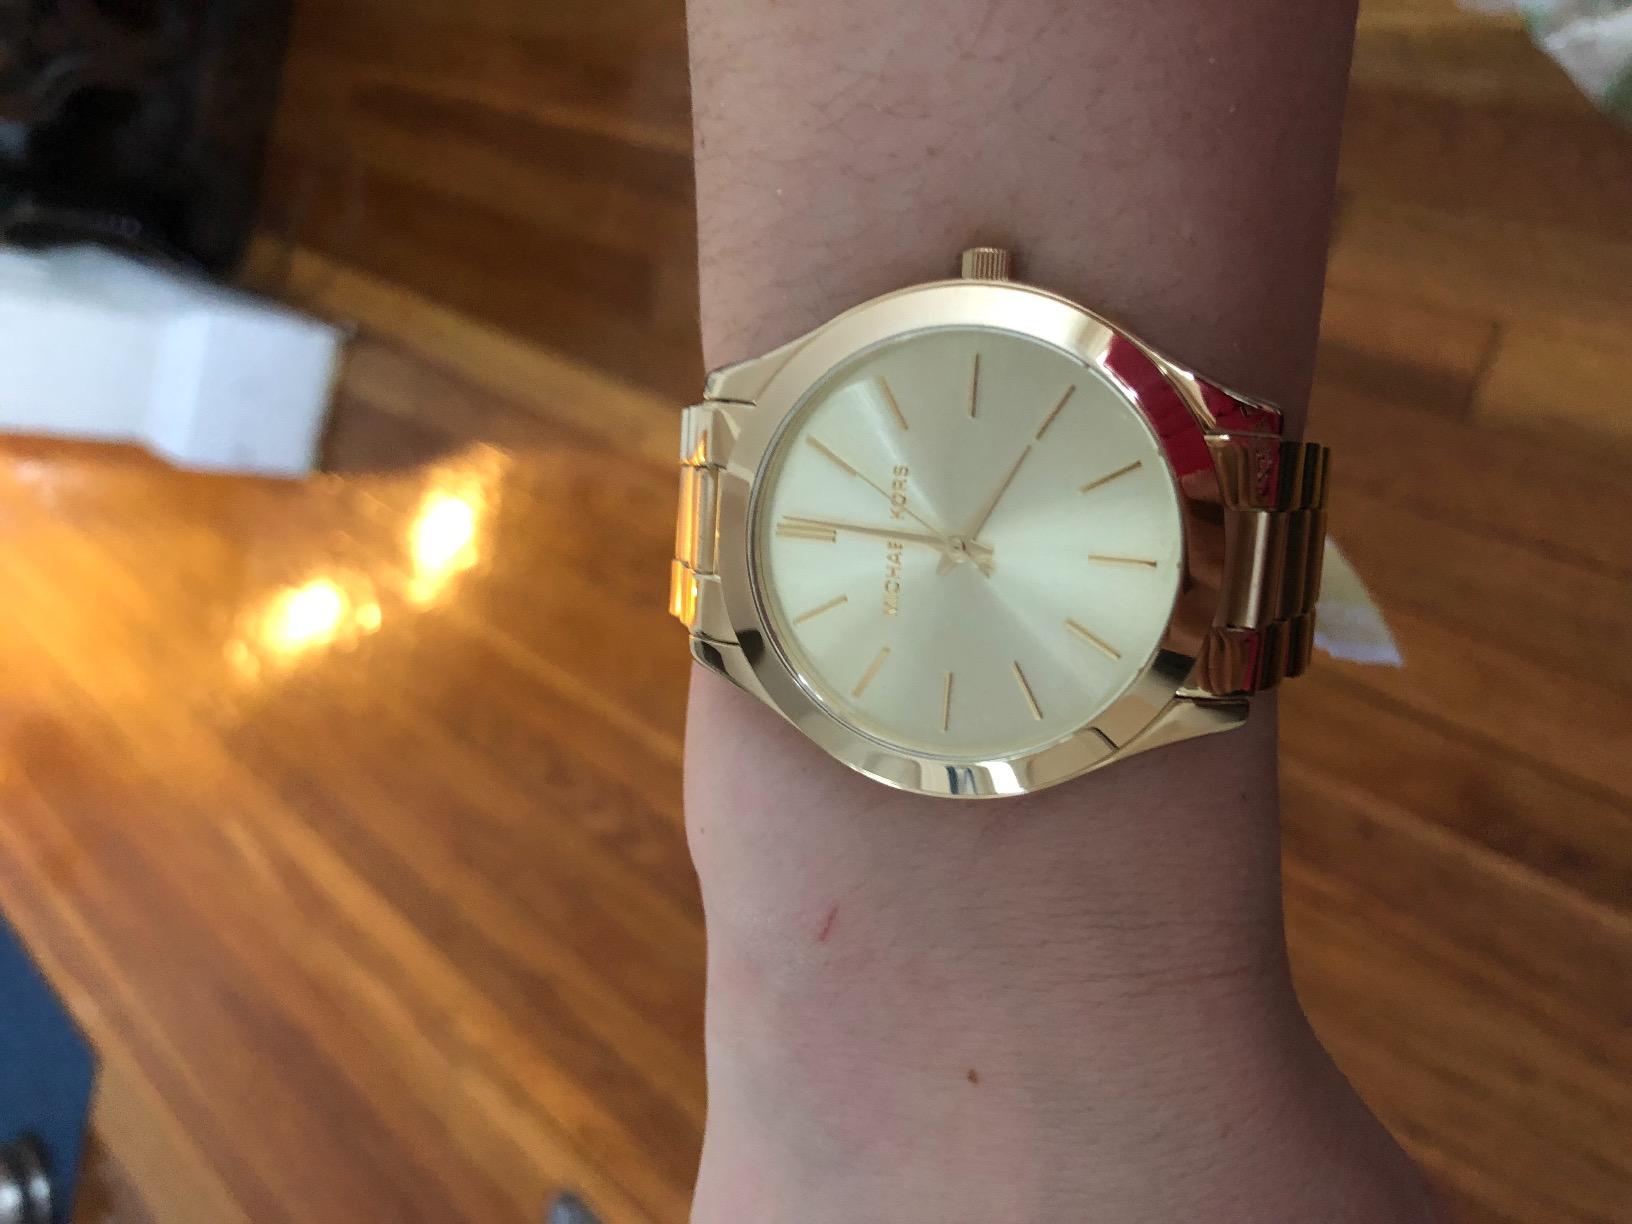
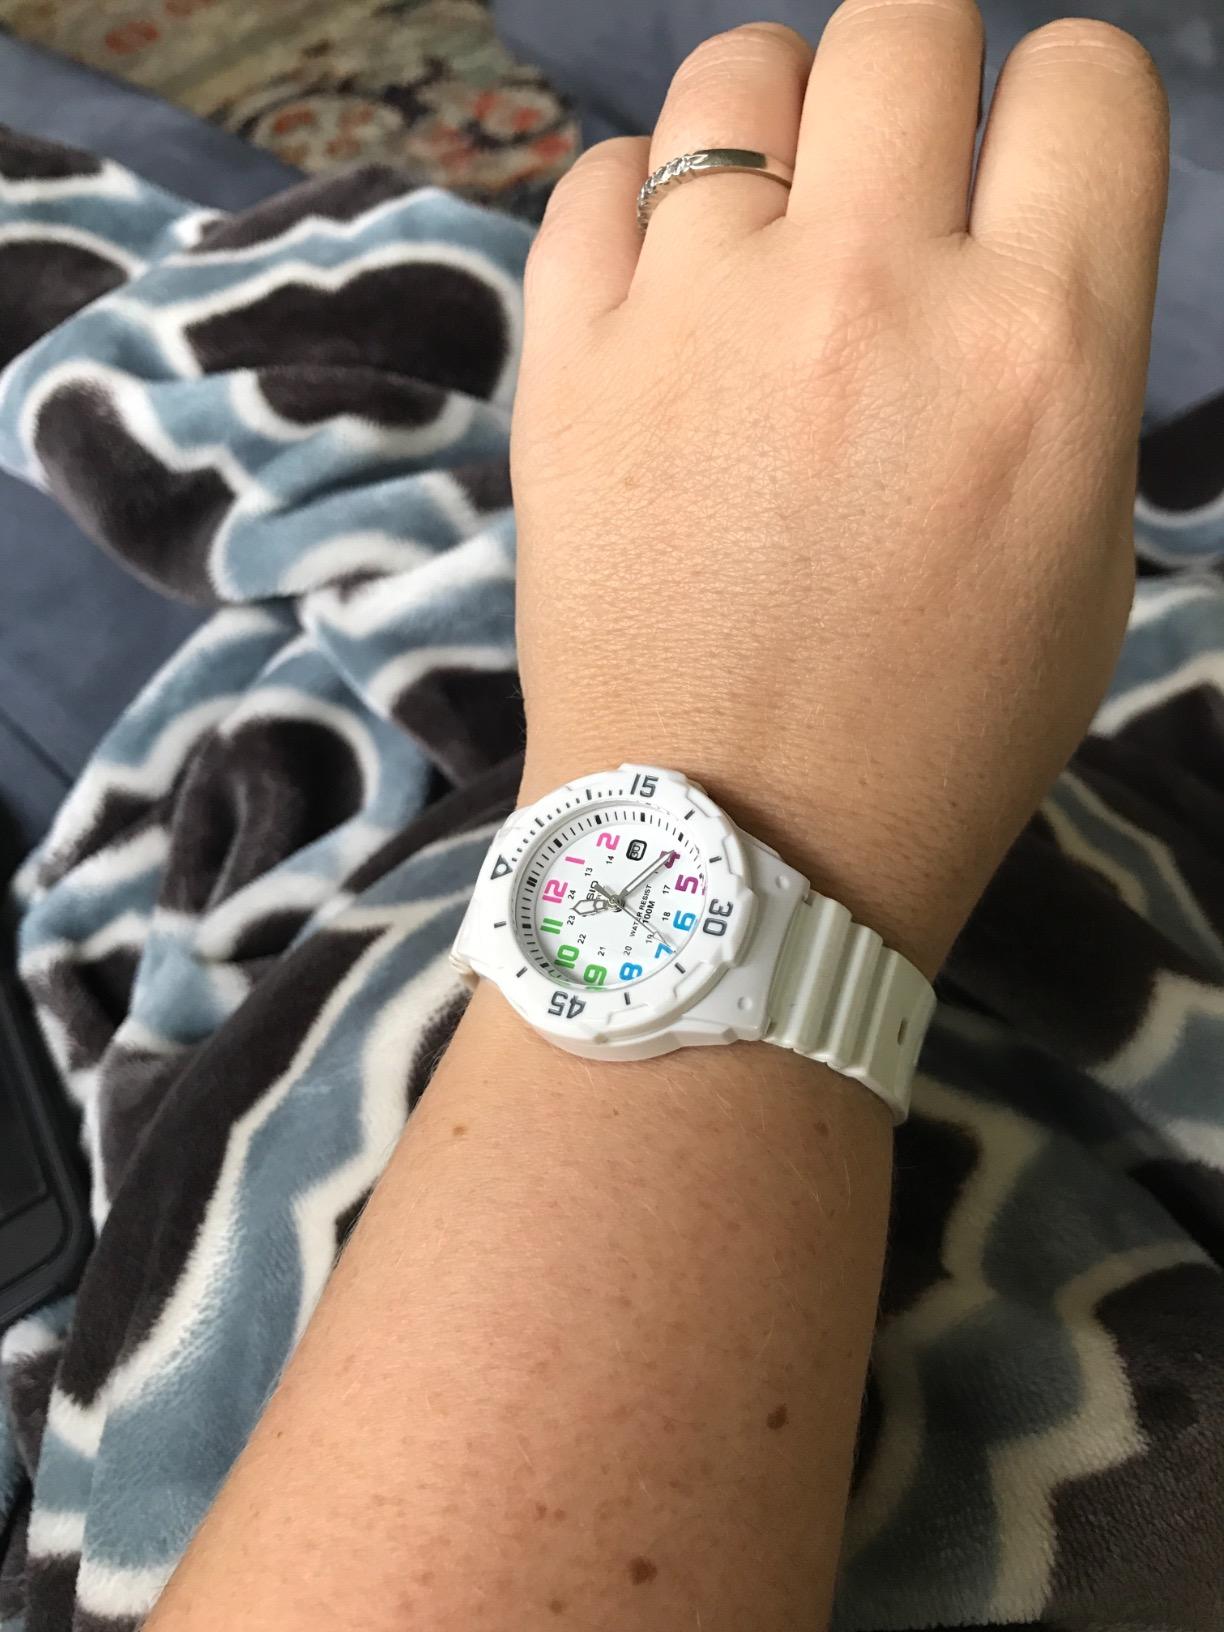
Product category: accessories_watch
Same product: no